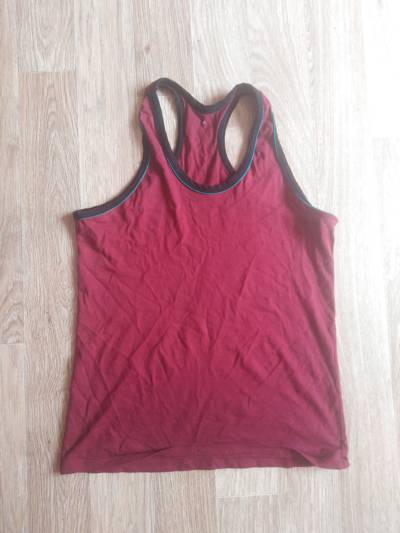
Waste category: clothes